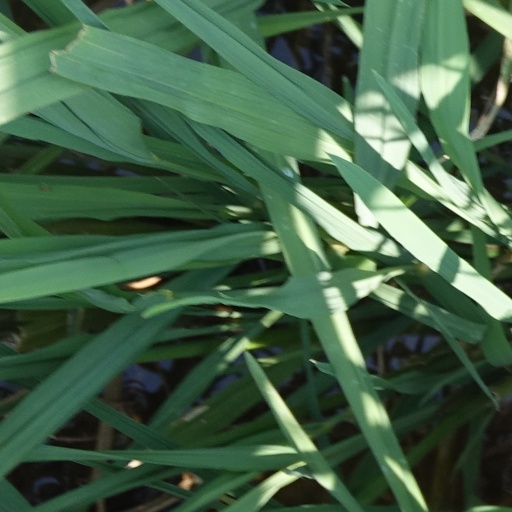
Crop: rice